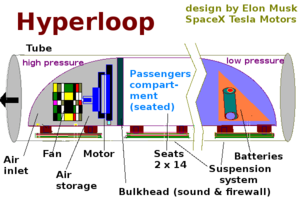
L’Hyperloop, parfois stylisé Hyperl∞p, est un projet de recherche industrielle, proposé en 2013 par Elon Musk.